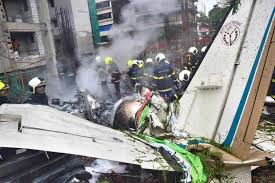
Label: urban_fire